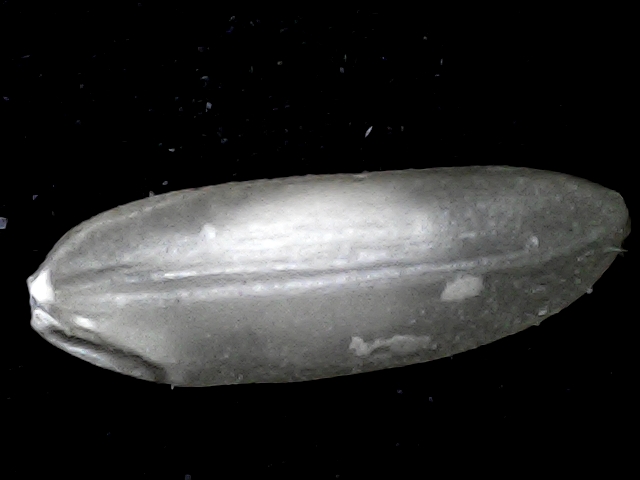
Rice variety: BD72